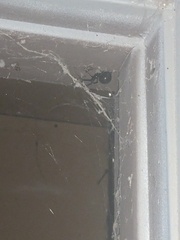
Species: Lactrodectus_hesperus